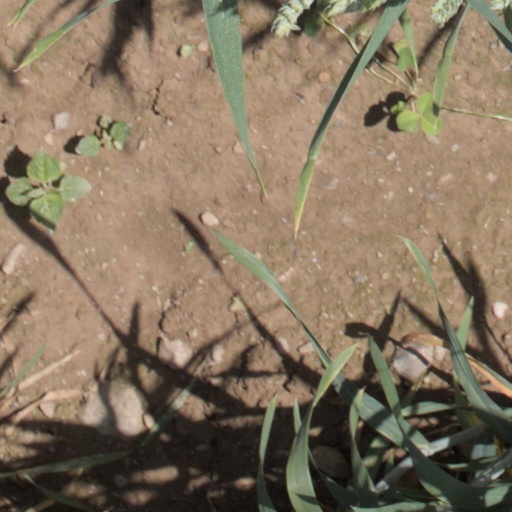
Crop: wheat